Prehistory and origin of Stockholm

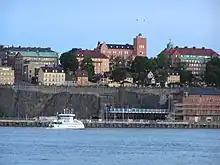
North-bound cliffs of Södermalm

Stockholm stands on a bedrock of gneiss and granite approximately 2 billion years old. Over millions of years, north-west to south-east oriented cracks appeared in the rock, which rivers transformed into the valleys still present in the landscape, for example the lakes Långsjön, Magelungen, and Drevviken. All around Stockholm, such open fields are separated by forest-laden ridges. Late in this geological process, east to west-oriented faults appeared, resulting in for example the tall, dark cliffs along the northern waterfront of Södermalm.